Polo Grounds

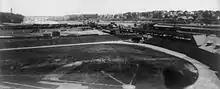
Manhattan Field c. 1901 with Polo Grounds outfield in background. High Bridge crossing the Harlem River at about 173rd Street is in the background. The bridge's center spans over the river itself were replaced by a large single span in the 1920s. The tower on the left is Highbridge Water Tower

The Giants opened the 1889 season at Oakland Park in Jersey City, New Jersey, playing their first two games there. Four days later, they moved to the St. George Cricket Grounds (where the Metropolitans had continued to play until their demise following the 1887 season).